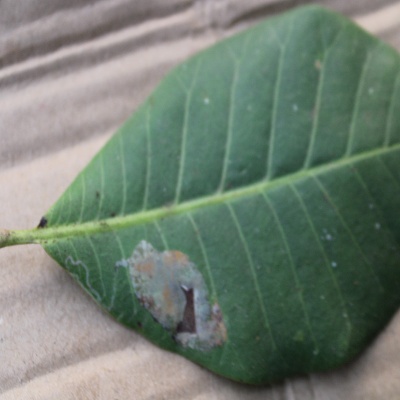
Crop: Cashew
Condition: leaf miner